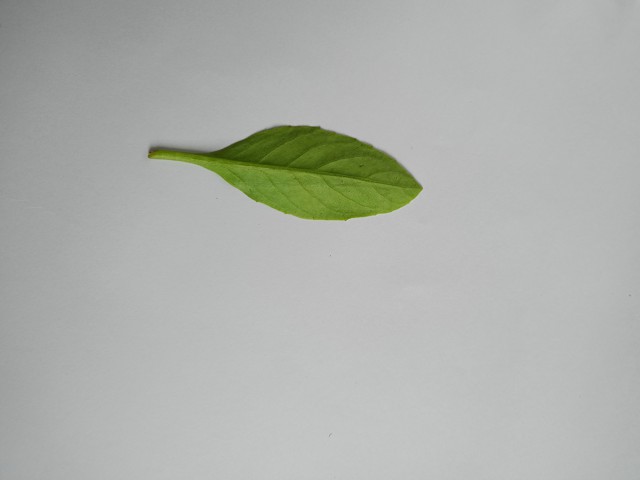
Plant: gainura